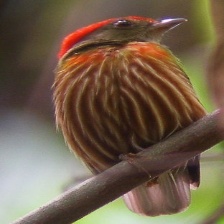
Species: STRIPPED MANAKIN
Scientific name: MACHAEROPTERUS REGULUS